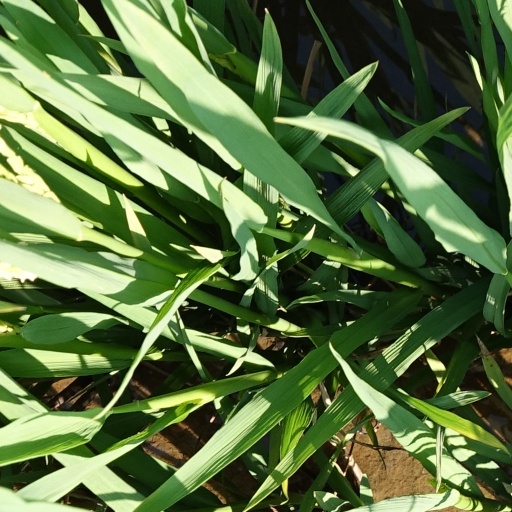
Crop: rice